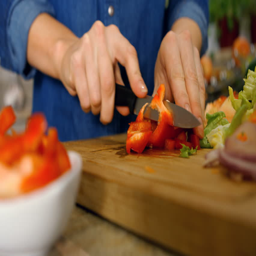
woman cutting vegetables in the kitchen